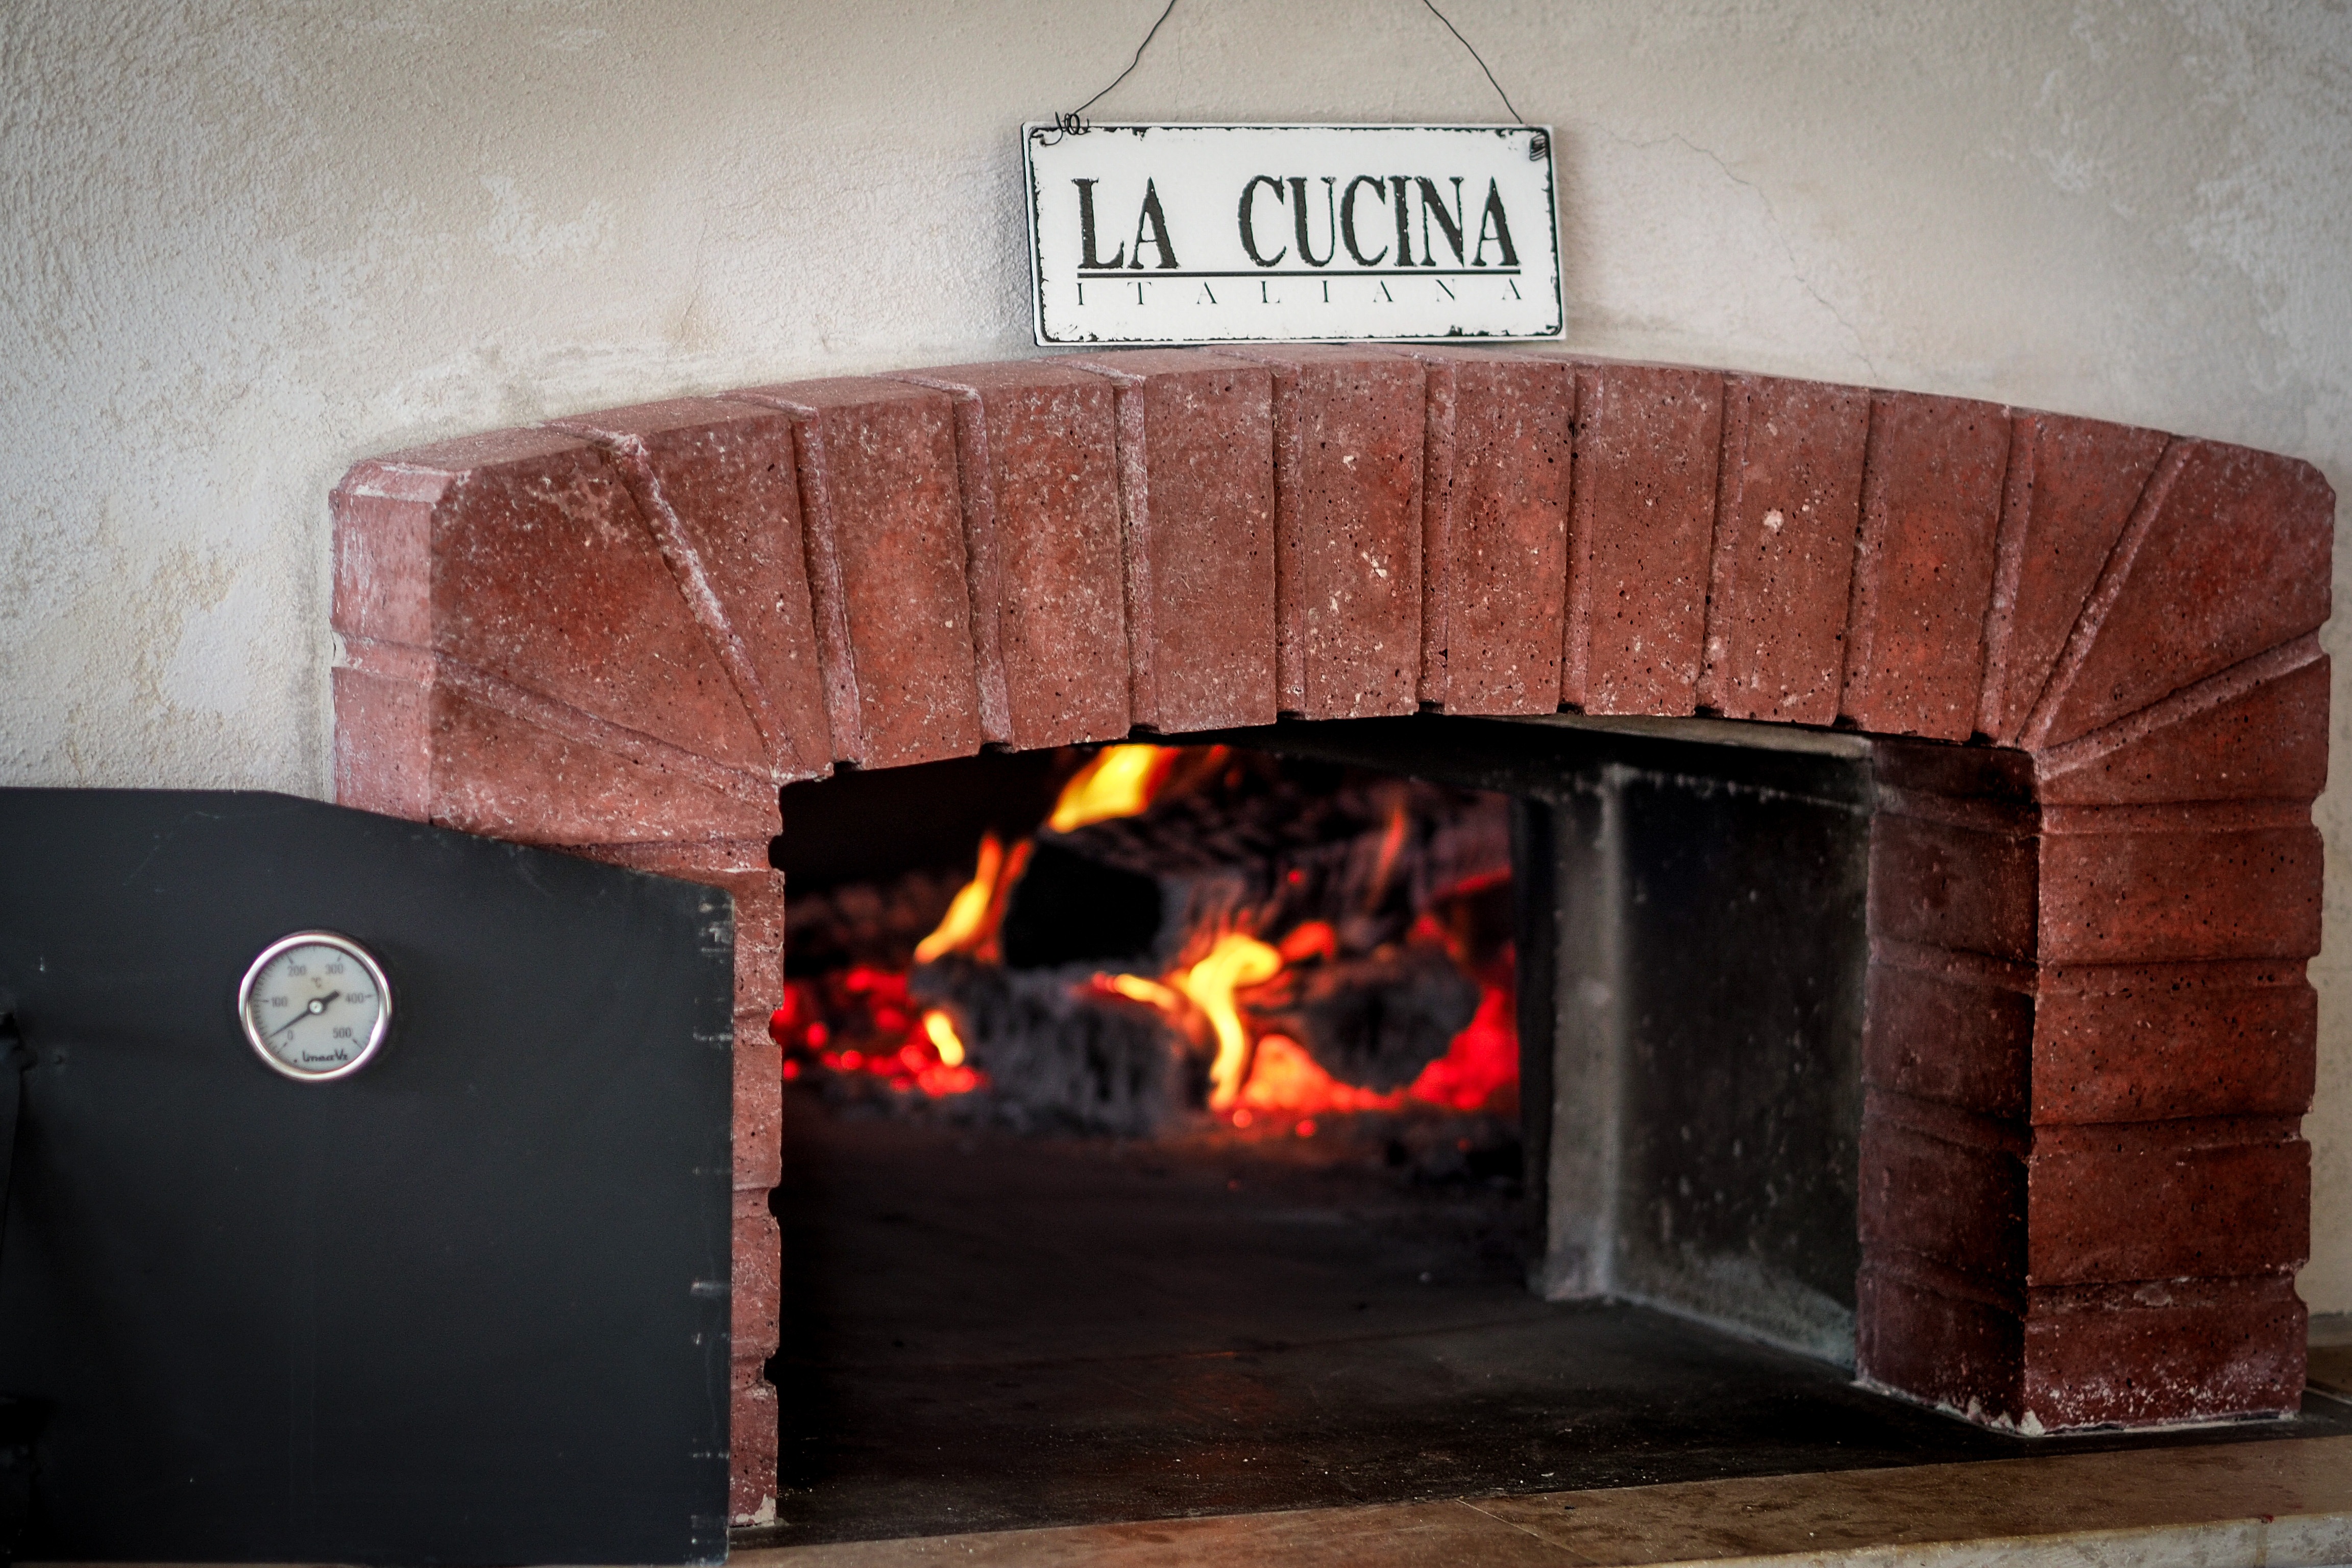
wood, red, fireplace, brick, pizza, oven, hearth, pizzeria, stone oven, pizza oven, wood fired pizzas, pizza maker, masonry oven